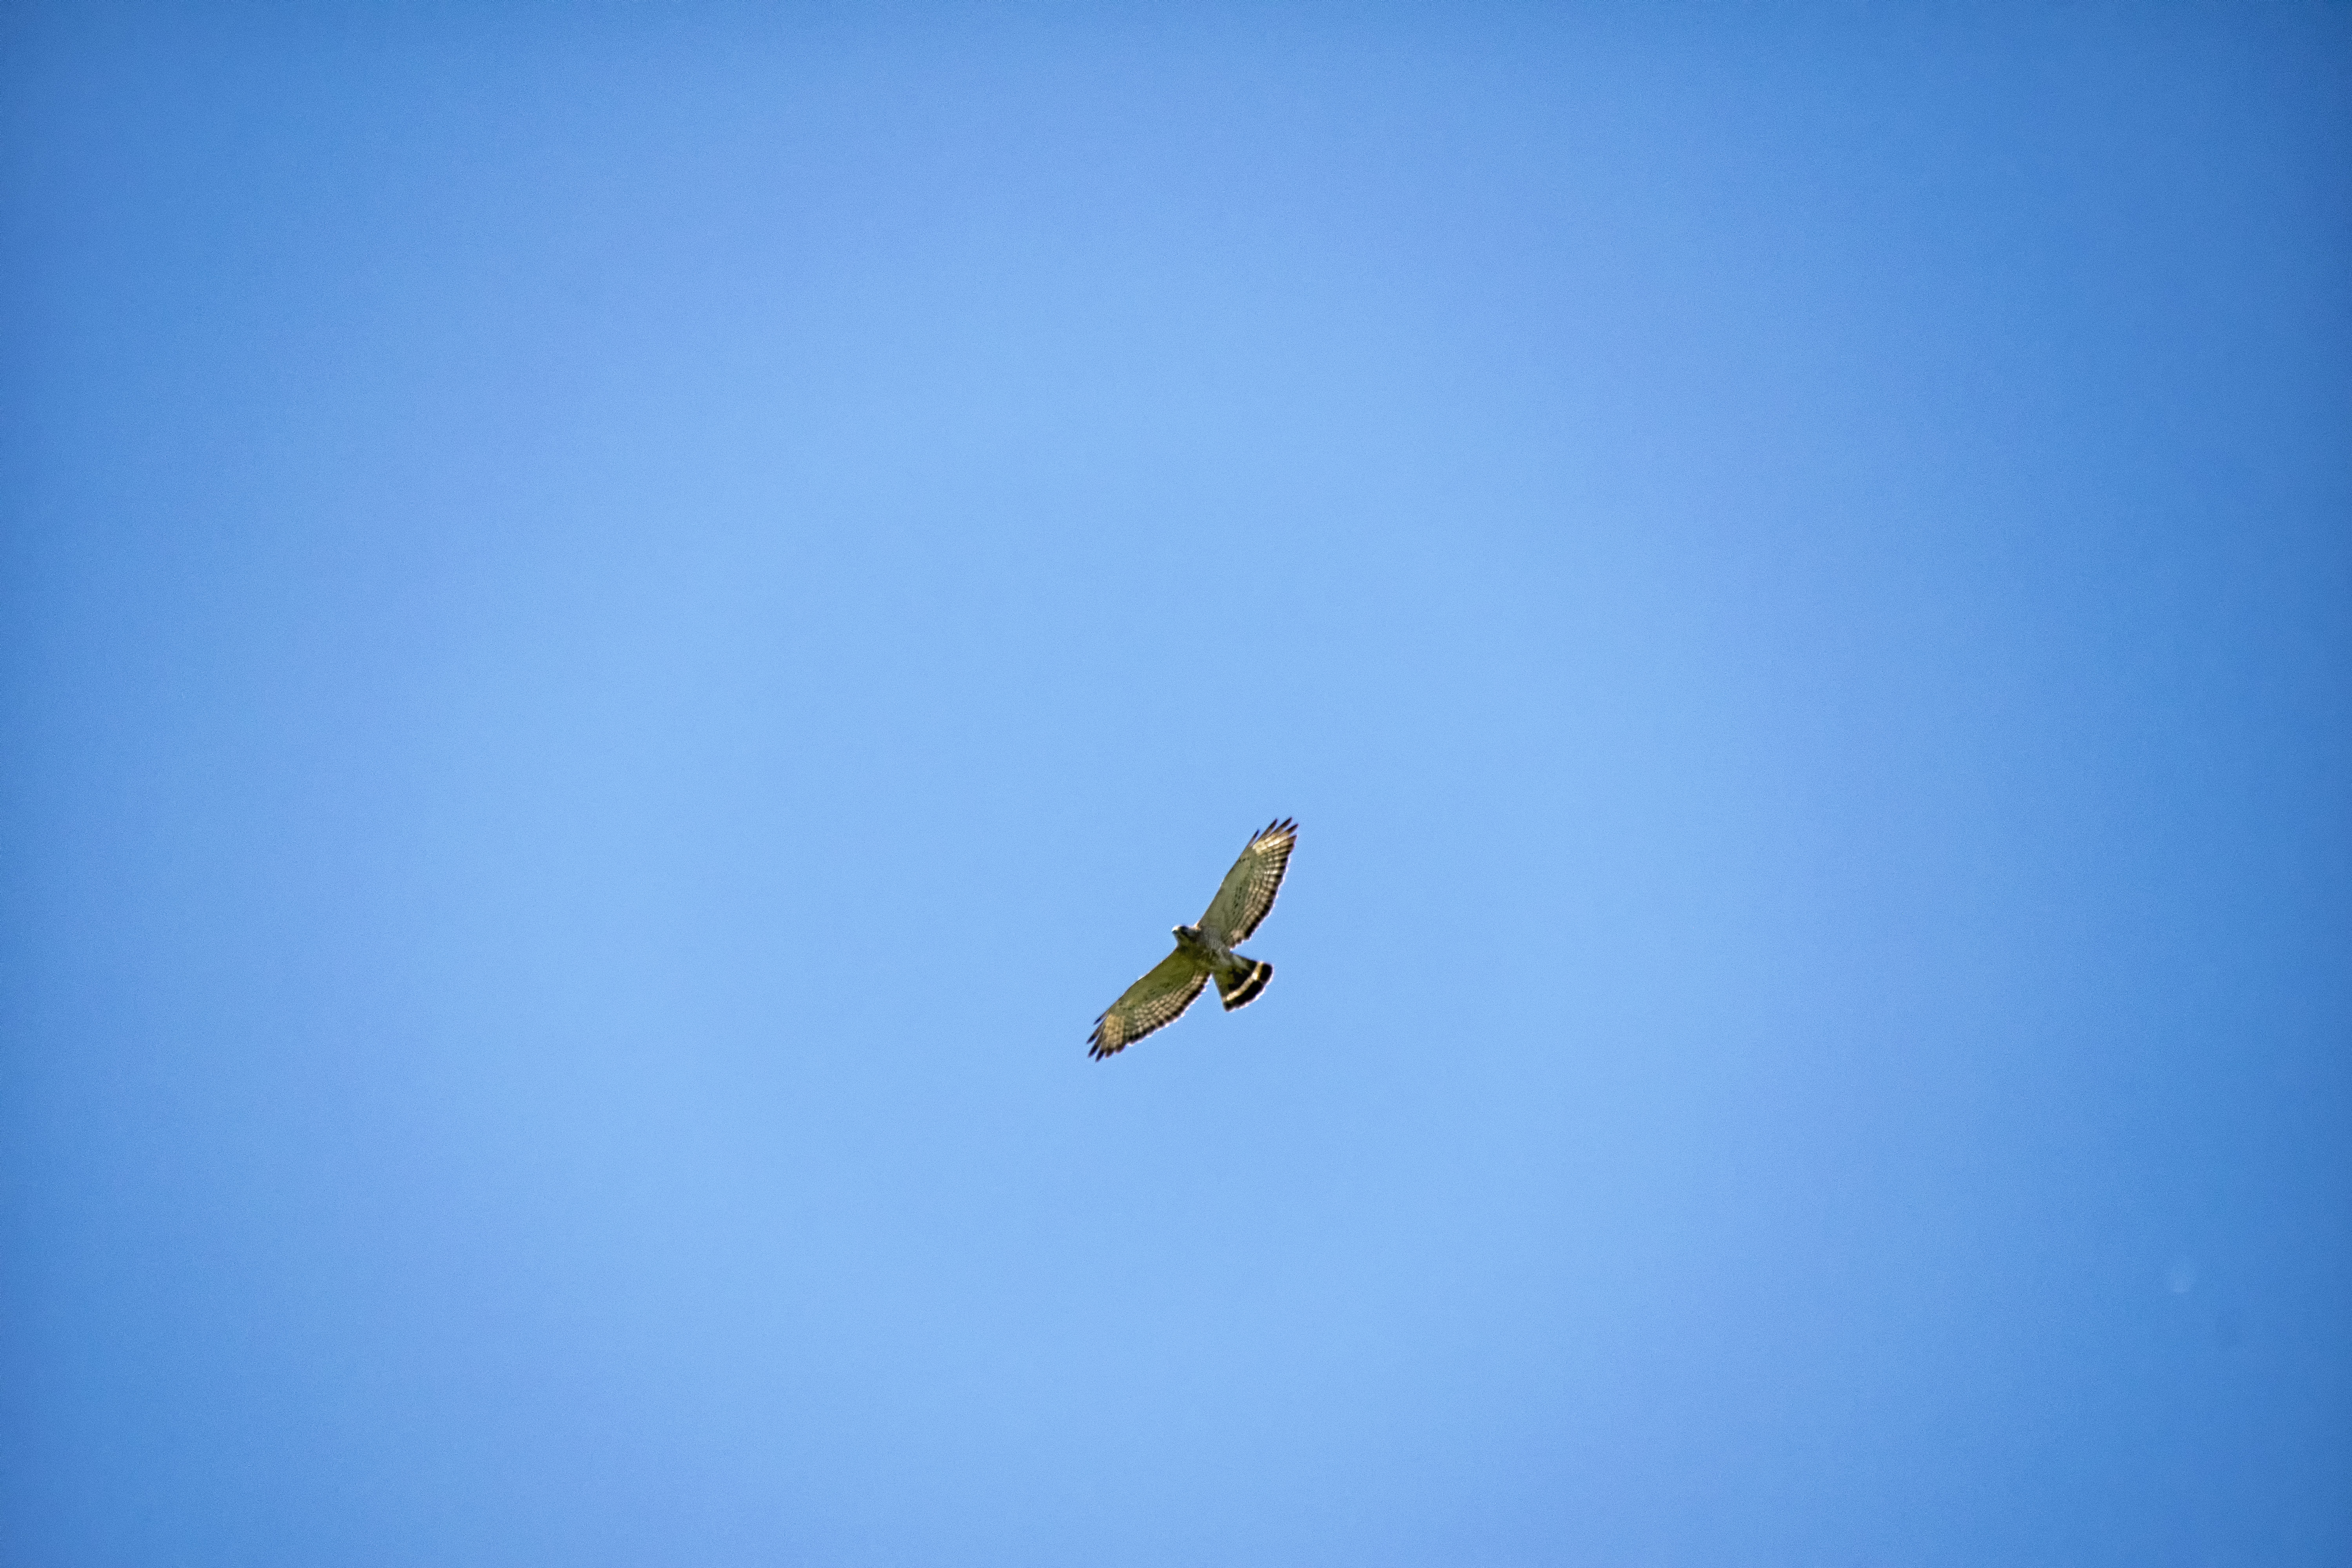
bird, wing, sky, flight, blue, winged, hawk, extreme sport, toy, parachute, sports, canada, quebec, sherbrooke, oiseau, petite, buse, broad, parachuting, air sports, atmosphere of earth, computer wallpaper, windsports